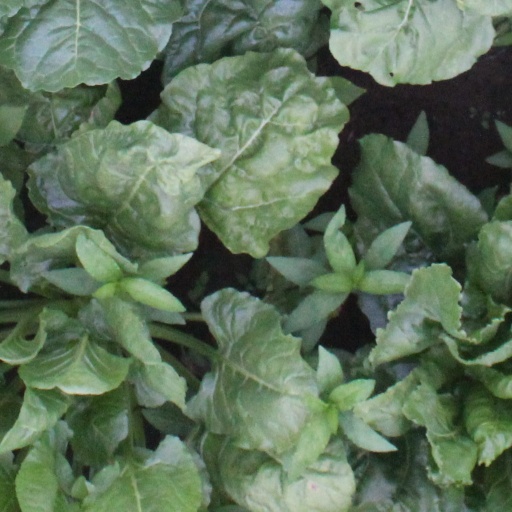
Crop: sugar beet